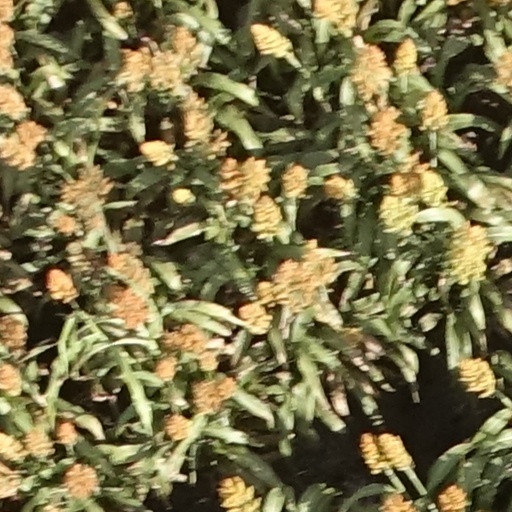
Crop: sorghum